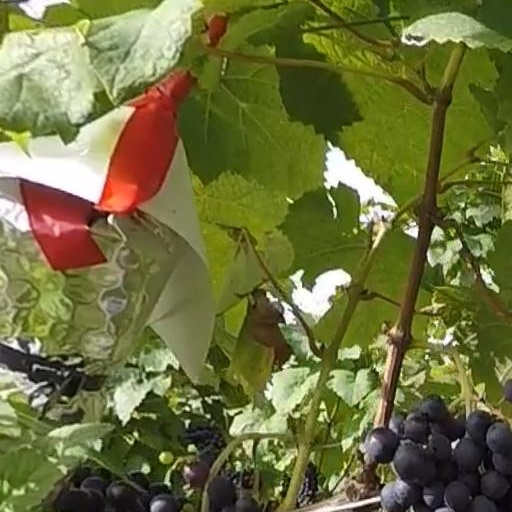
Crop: grape